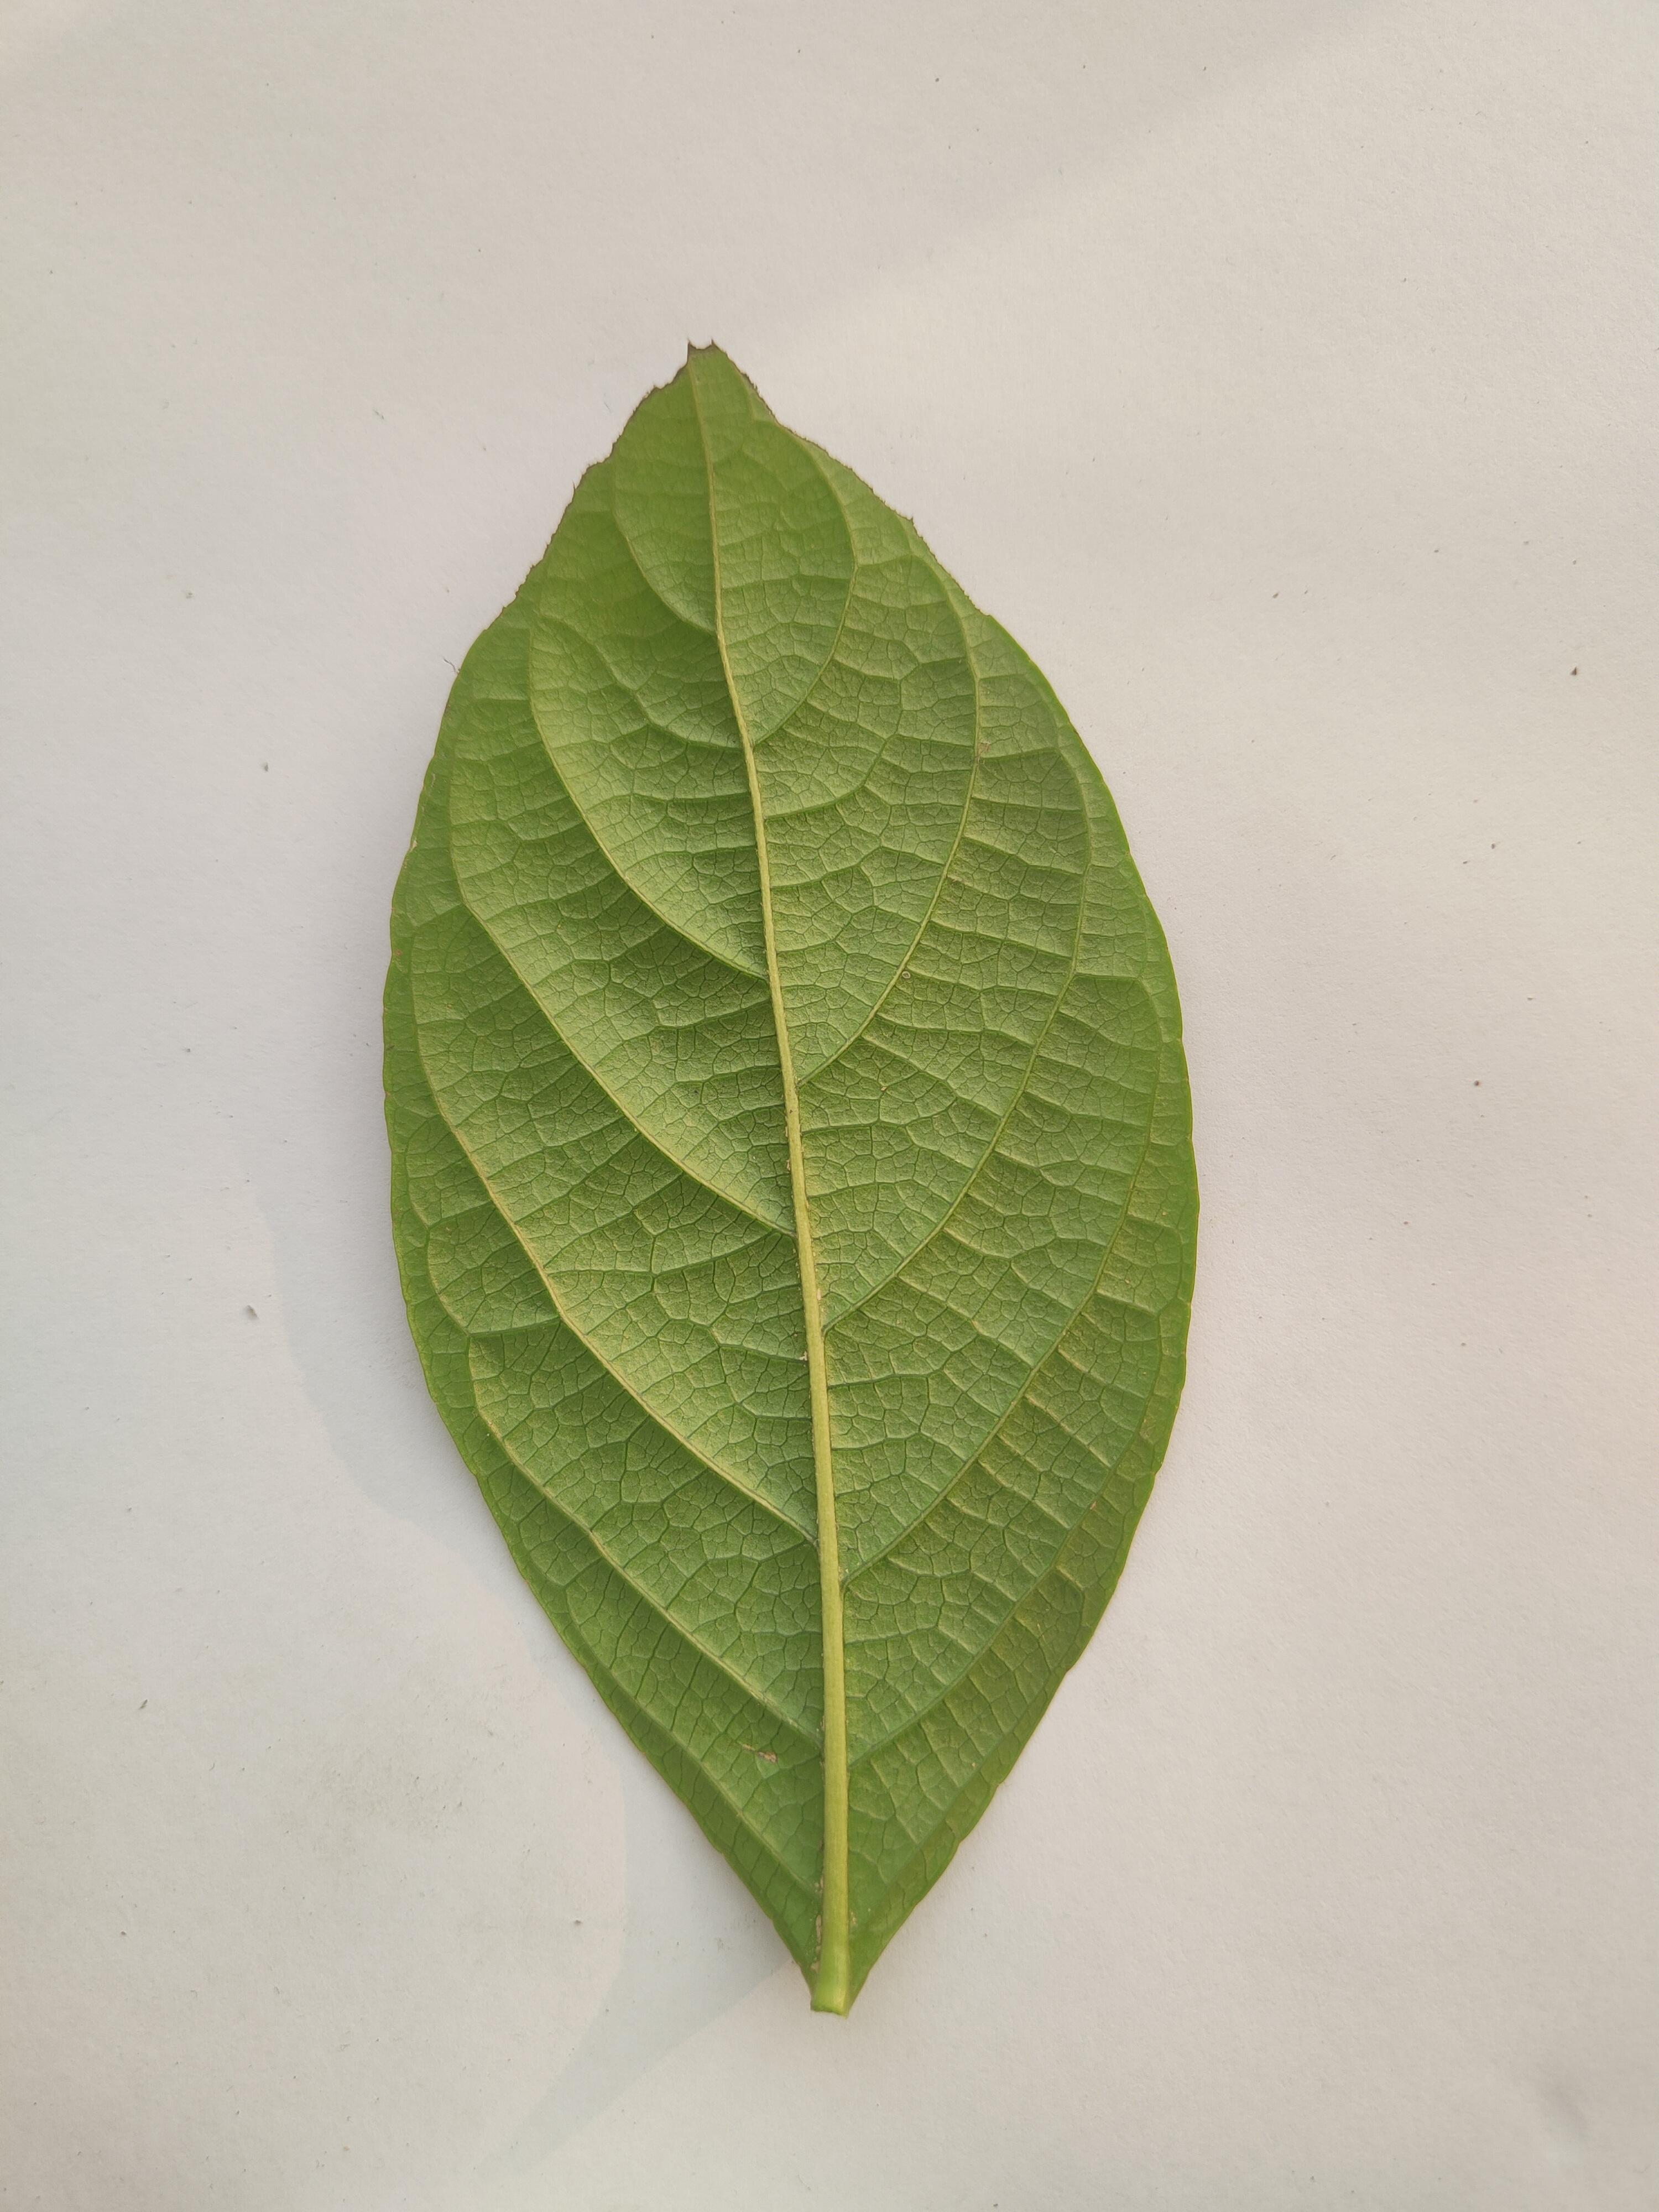
Leaf variety: Lotkon